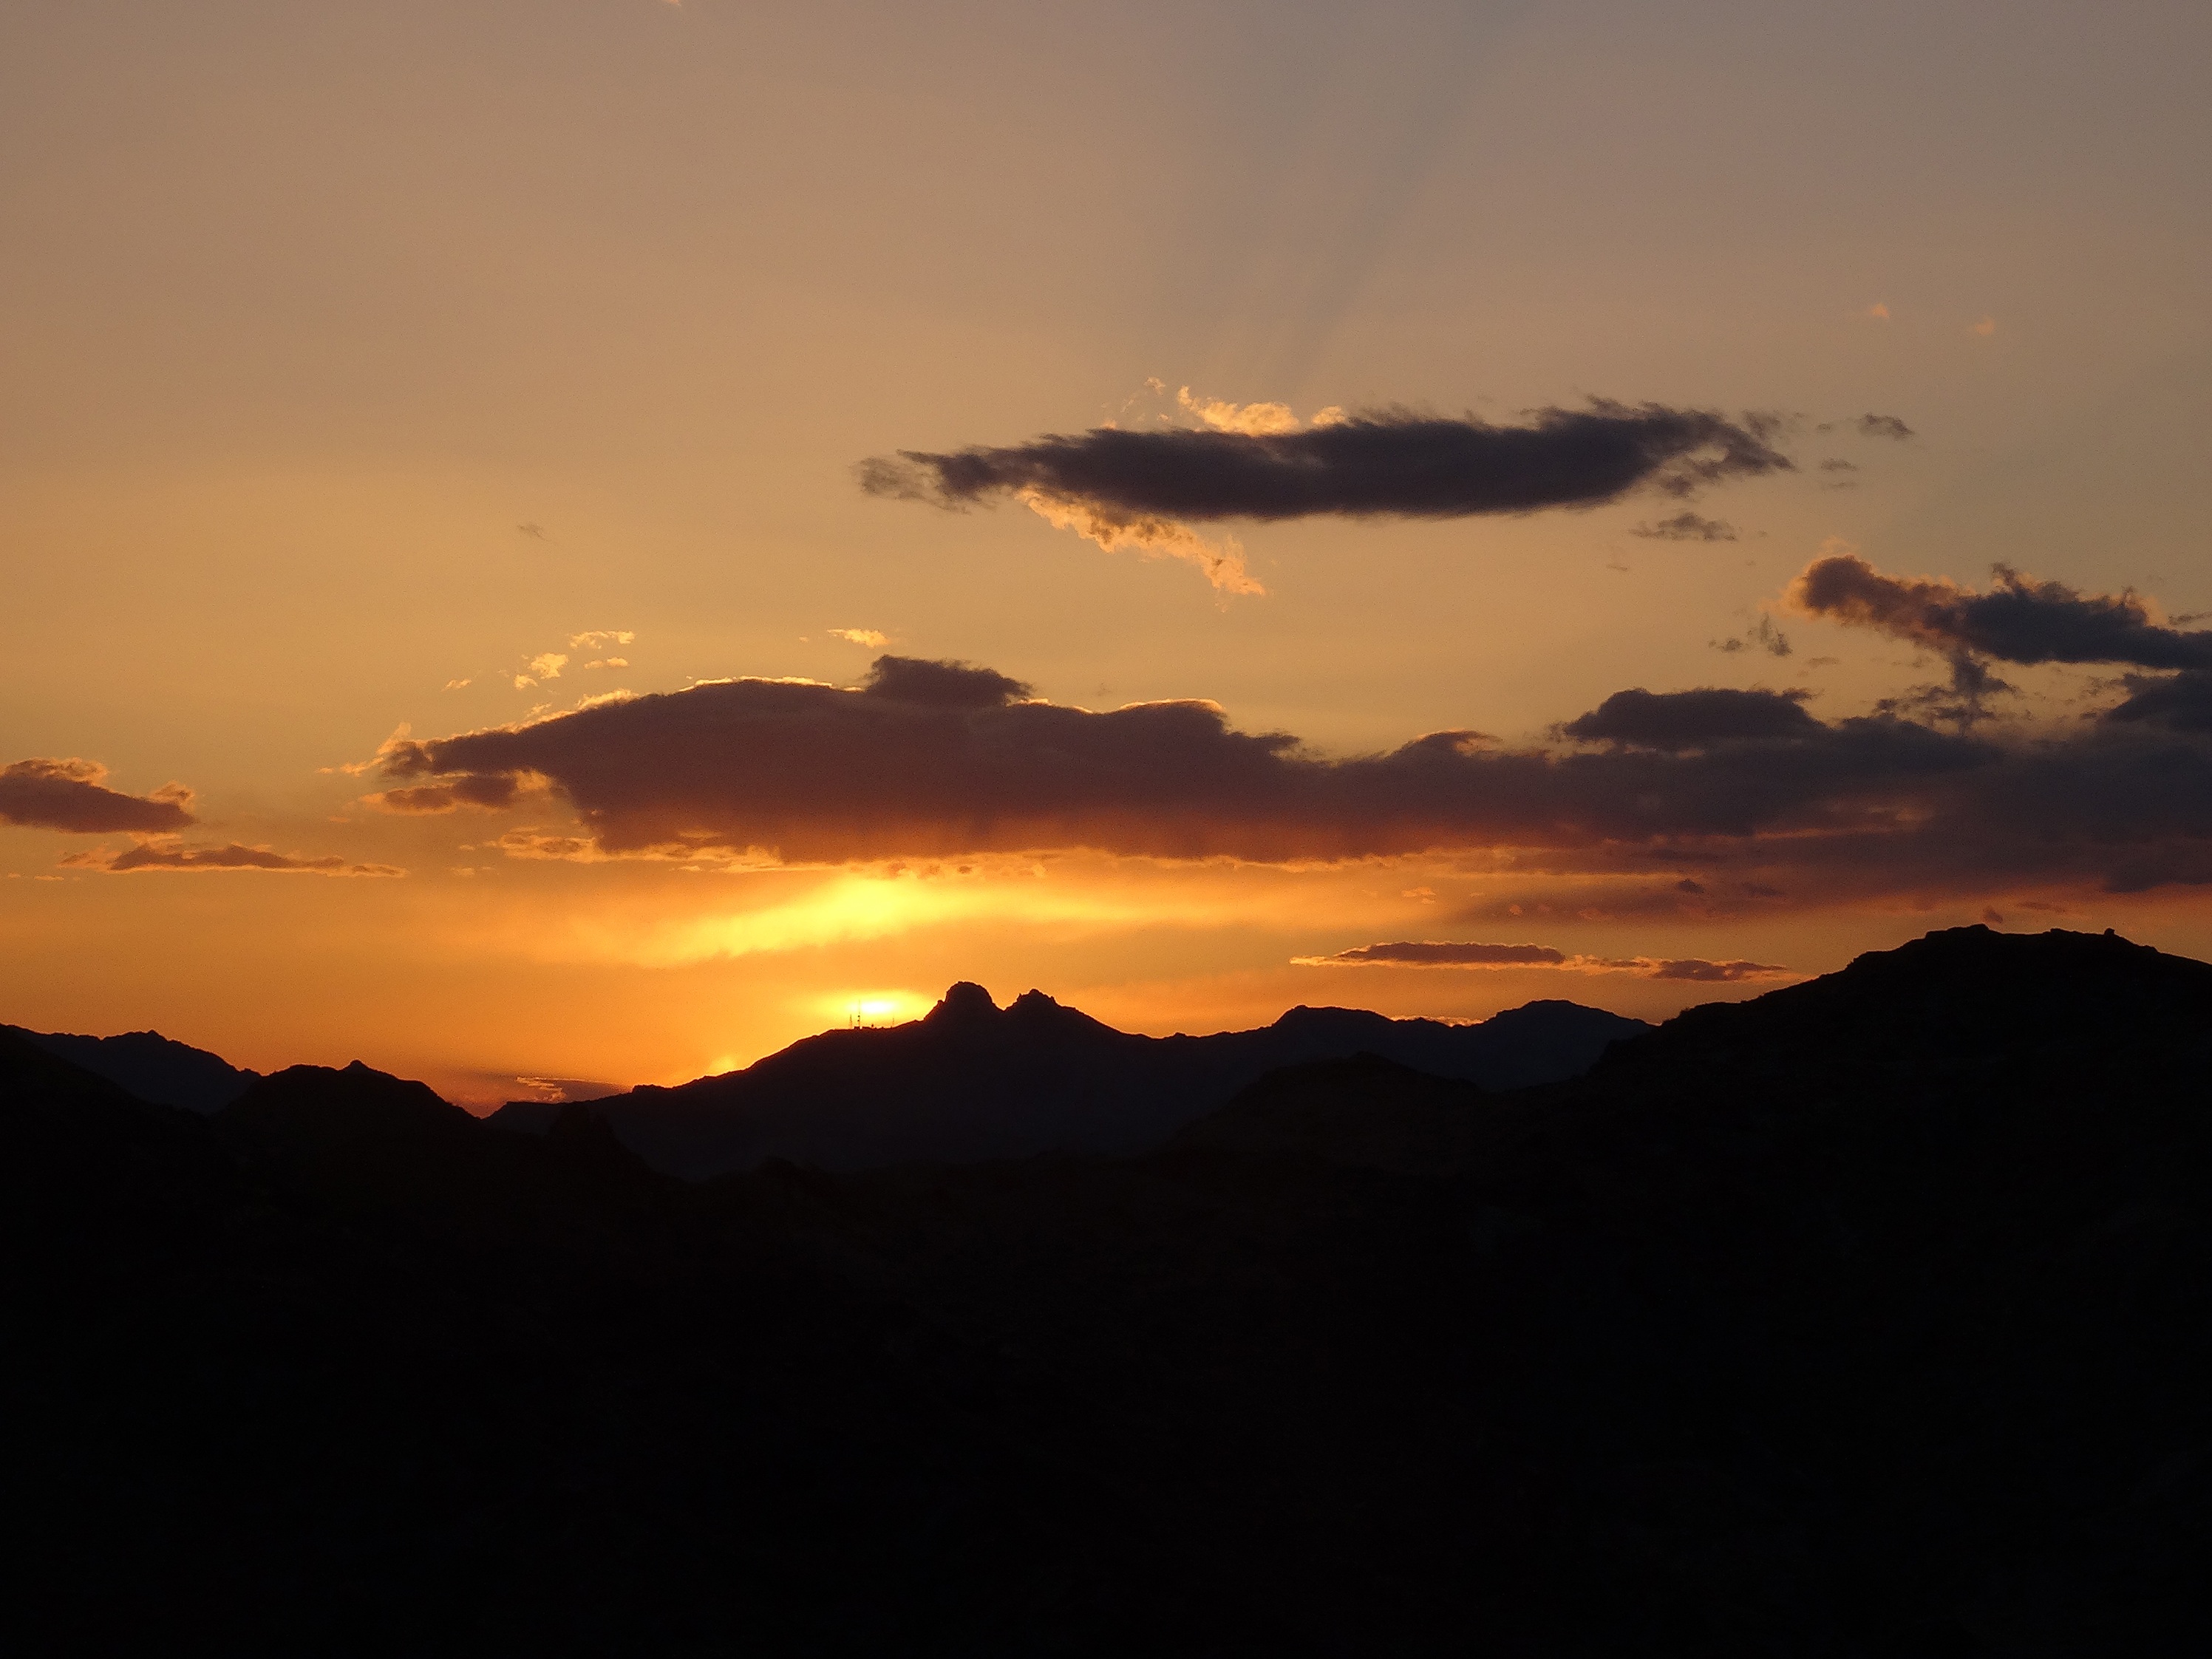
sea, nature, horizon, mountain, cloud, sky, sun, sunrise, sunset, sunlight, morning, hill, dawn, atmosphere, dusk, evening, afterglow, atmospheric phenomenon, mountainous landforms, red sky at morning